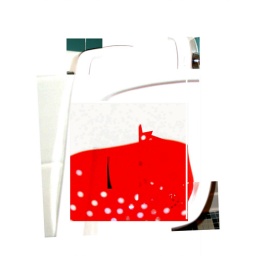
urinal: study in white and red